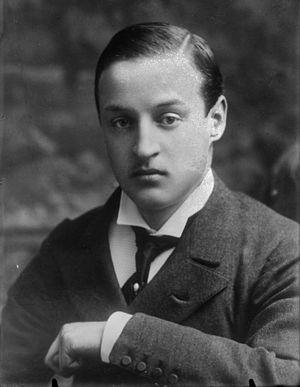
Charles-Richard-John Spencer-Churchill, né le 13 novembre 1871 à Shimla et mort le 30 juin 1934, 9ᵉ duc de Marlborough, connu sous les titres de courtoisie de comte de Sunderland puis de marquis de Blandford, est un militaire et homme politique britannique.